Paedophagy

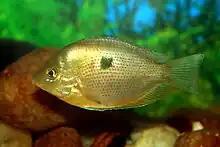
The orange chromide, ("Pseudetroplus maculatus") will feed on eggs

Paedophagy (literally meaning the "consumption of children") in its general form is the feeding behaviour of fish or other animals whose diet is partially, or primarily the eggs or larvae of other animals. However, P. H. Greenwood, who was the first to describe paedophagia, defines it to be a feeding behaviour evolved among cichlid fishes.